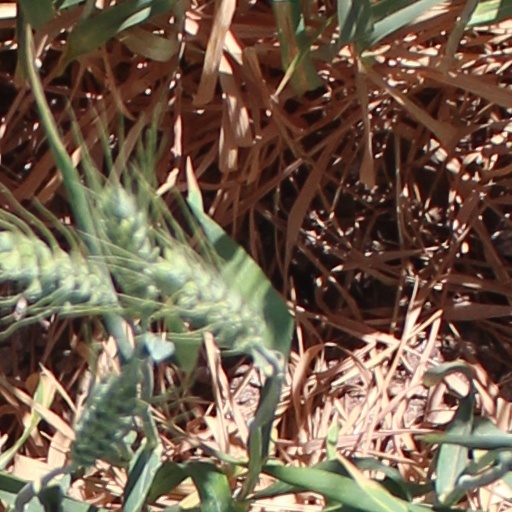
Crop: wheat